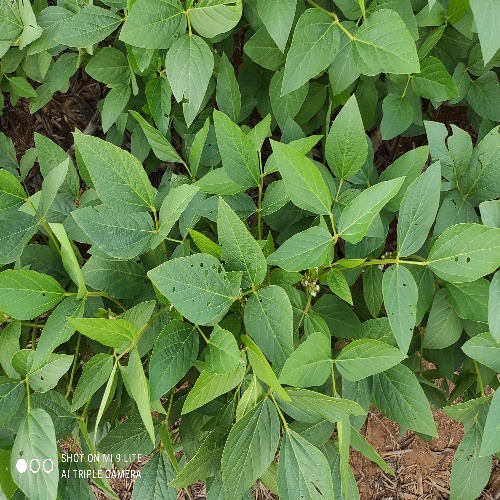
Label: Caterpillar